75th Avenue–61st Street Historic District

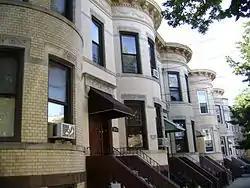

75th Avenue–61st Street Historic District is a national historic district in Glendale, Queens, New York. It includes 183 contributing buildings built between 1910 and 1925. They consist mainly of two story brick row houses with one apartment per floor. Building features include round and box front dwellings, cast stone detailing, brownstone stoops, pressed metal cornices, and covered porches.